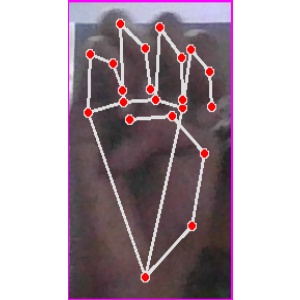
अक्षर: म